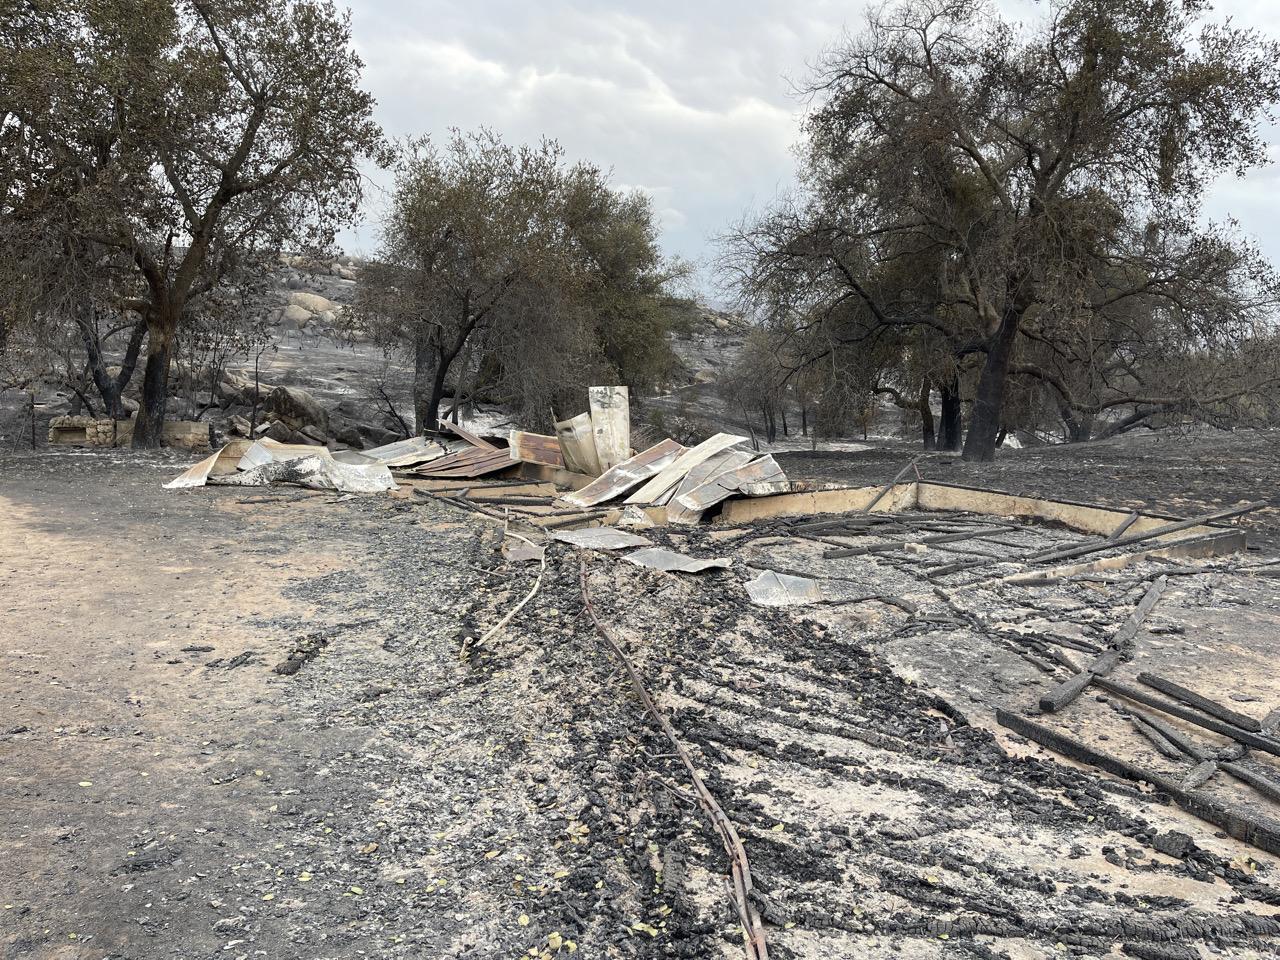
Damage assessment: destroyed